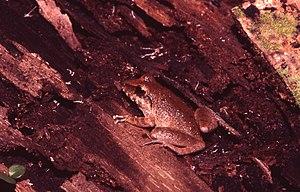
Pristimantis fenestratus est une espèce d'amphibiens de la famille des Craugastoridae.